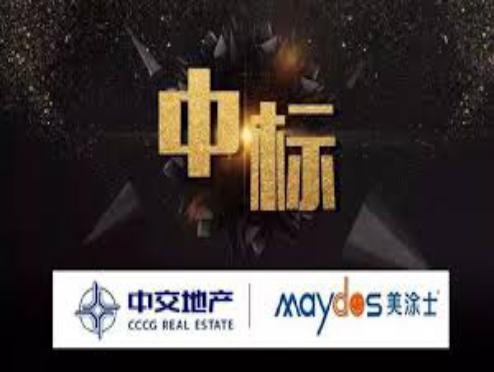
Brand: maydos
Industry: Necessities